Aaron Titlow

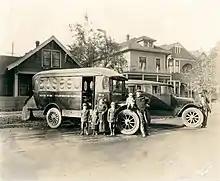
A bus, operating between Fox Island and Titlow Beach, 1922

After graduating, Titlow returned to Delphi and was admitted to the bar. However, in search of more lucrative opportunities for his law practice, he decided to move. In 1886, he borrowed $60 ($1,670 in 2020 dollars) and moved south to Chattanooga, Tennessee, where he was welcomed by the local community. First, he practiced in a small new law firm, Titlow and Walker, which operated from an office on Seventh Avenue. A year later, Titlow joined two experienced lawyers who had recently moved from Indiana, and they formed a new law firm: Russel, Titlow, and Daniels. The new firm focused on business law, and Titlow began specializing in real estate cases.